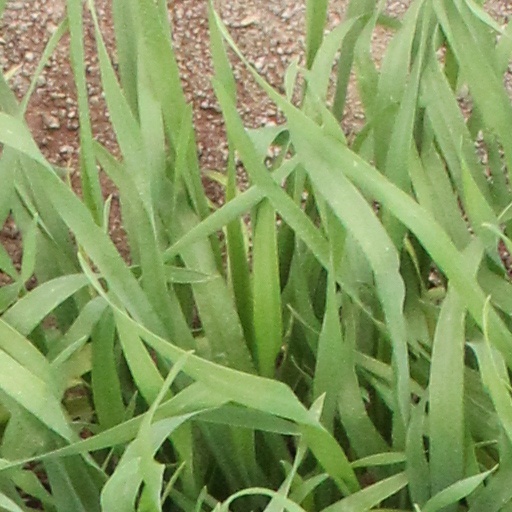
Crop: wheat